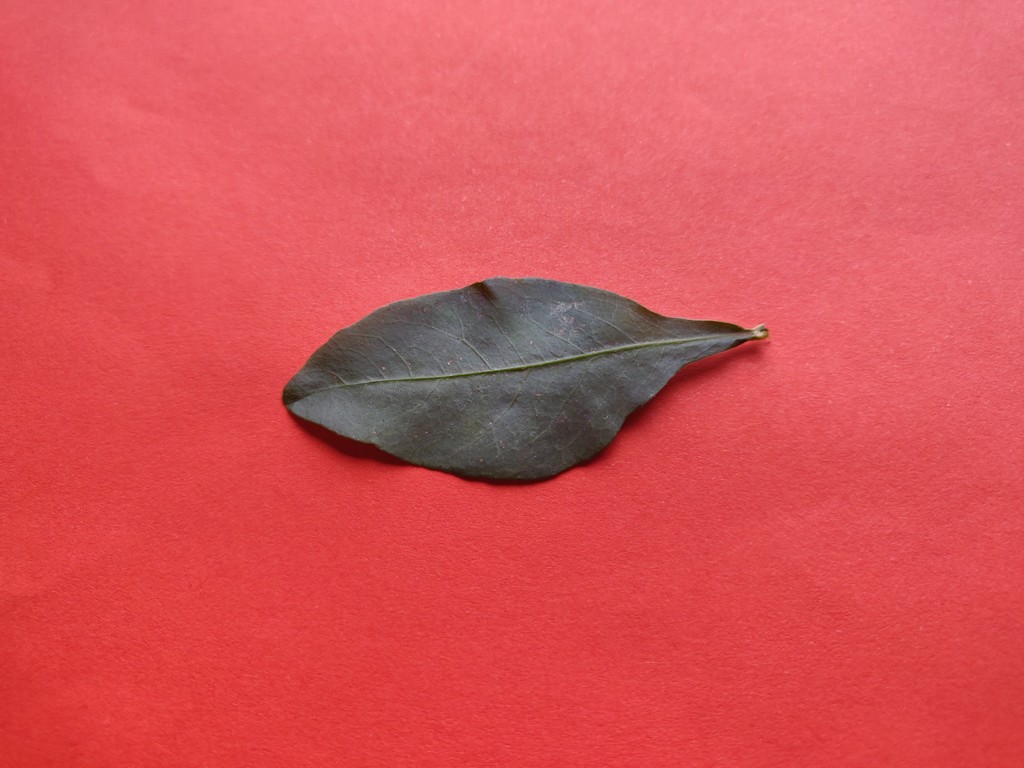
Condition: Healthy
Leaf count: single
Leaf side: front